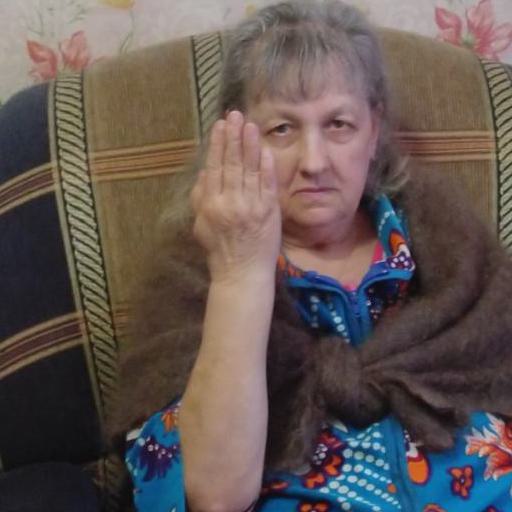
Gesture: stop_inverted